Soman

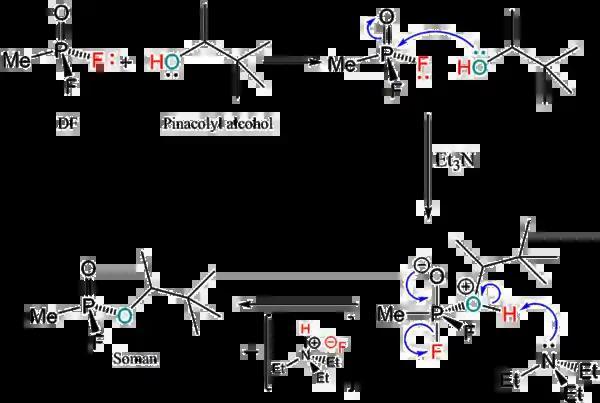

Soman is synthesized by reacting pinacolyl alcohol with methylphosphonyl difluoride. The result of this reaction is the forming of soman which is described as “colorless liquid with a somewhat fruity odor.” The low vapor pressure of soman will also produce the volatile gas form of soman. Also, the acid hydrogen fluoride will form due to the elimination of fluoride and a proton. This acid is indirectly dangerous to humans. Skin contact with hydrogen fluoride will cause an immediate reaction with water which produces hydrofluoric acid.